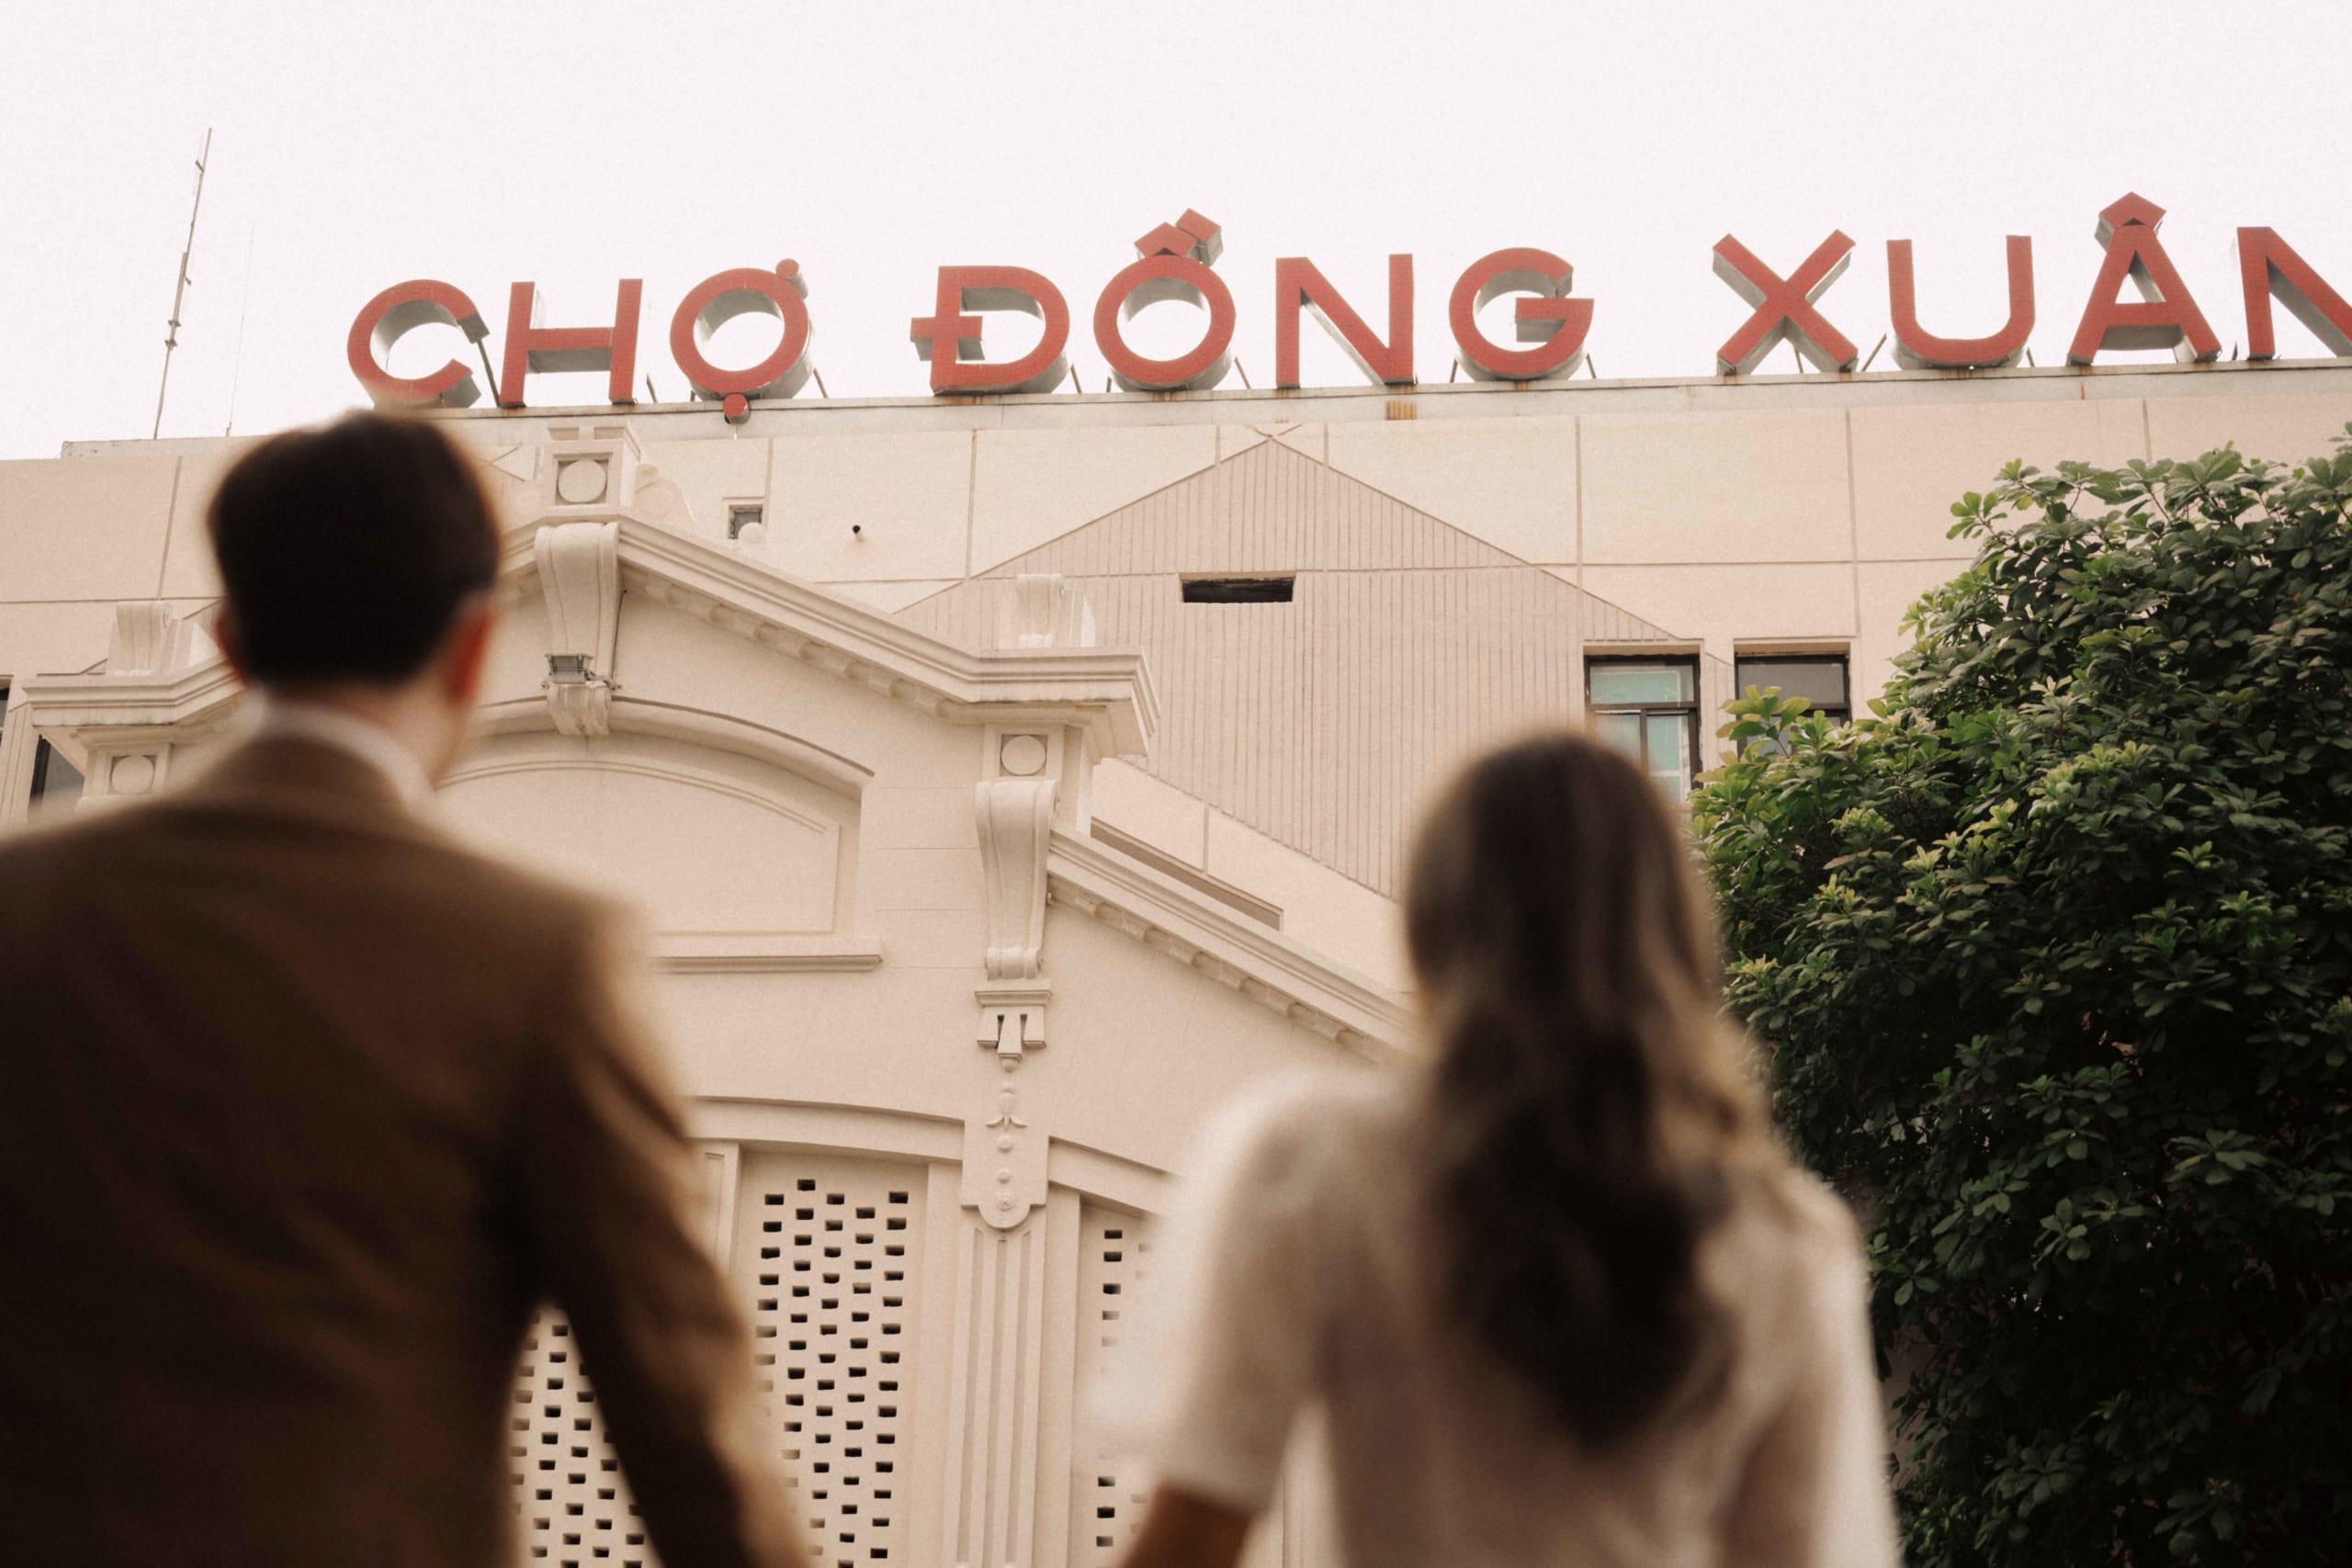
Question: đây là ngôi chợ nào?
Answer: chợ đồng xuân